Prince Miler

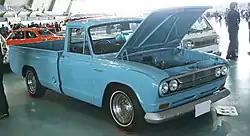
1968 Nissan Prince Light Miler T446

In 1967, after the merger with Nissan, the trucks were sold as the "Nissan Prince Light Miler" (T446) and "Nissan Prince Miler" (T447). The changes were mostly related to the powertrain, which was now shared with the Nissan Junior: a 1,595 cc OHV R engine for the Light Miler and the 2-litre OHV H20 in the Super Miler. The transmission was downgraded to a four-speed unit.